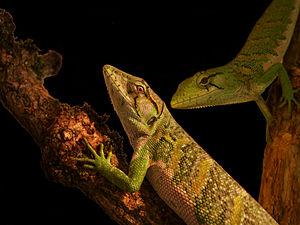
Polychrus est l'unique genre de sauriens de la famille des Polychrotidae.
Polychrus marmoratus est une espèce de sauriens de la famille des Polychrotidae.